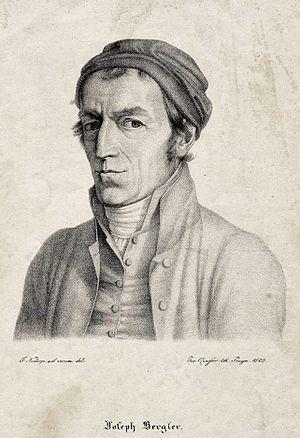
Josef Bergler est un peintre autrichien originaire de Salzbourg.